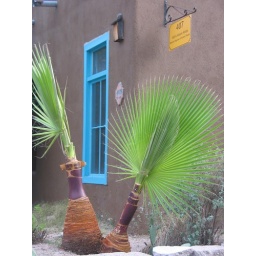
I really like the green of the palm in front of the brown and blue of the building